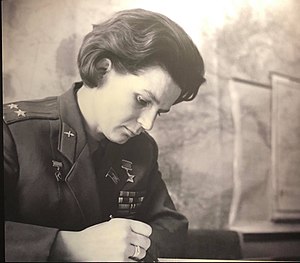
Valentina Teresjkova / Den første kvinde i verdensrummet / Udvælgelse og træningsforløb
Teresjkova under studium ved det sovjetiske luftvåbens akademi for ingeniører. Moskva, 1964. Fotografiet findes på Museet For Kosmonauter i Moskva.
Teresjkova under studium ved det sovjetiske luftvåbens akademi for ingeniører. Moskva, 1964. Fotografiet findes på Museet For Kosmonauter i Moskva.
Valentina Vladimirovna Teresjkova er en pensioneret sovjetisk kosmonaut og ingeniør. Hun har været indvalgt i Statsdumaen ved partiet Det Forenede Rusland siden 2011. Teresjkova var den første kvinde i rumfarts- og verdenshistorien til at flyve i Verdensrummet. Dette skete, da hun tog på rumfærd med Vostok 6 den 16 juni, 1963.